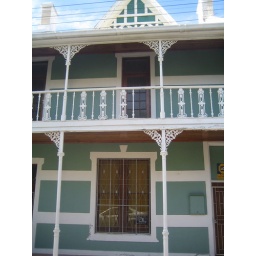
cute houses in cape town